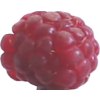
Label: raspberry